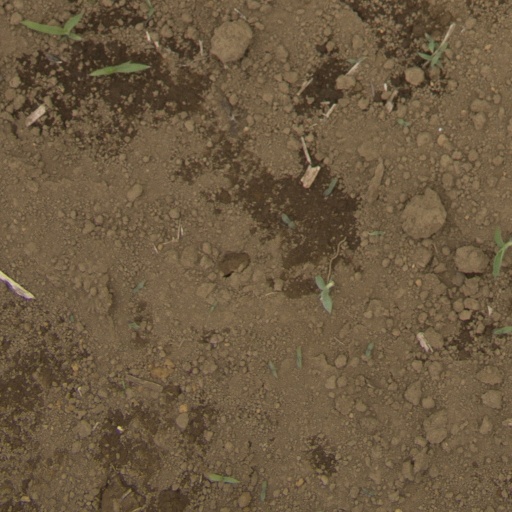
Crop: Jerusalem artichoke